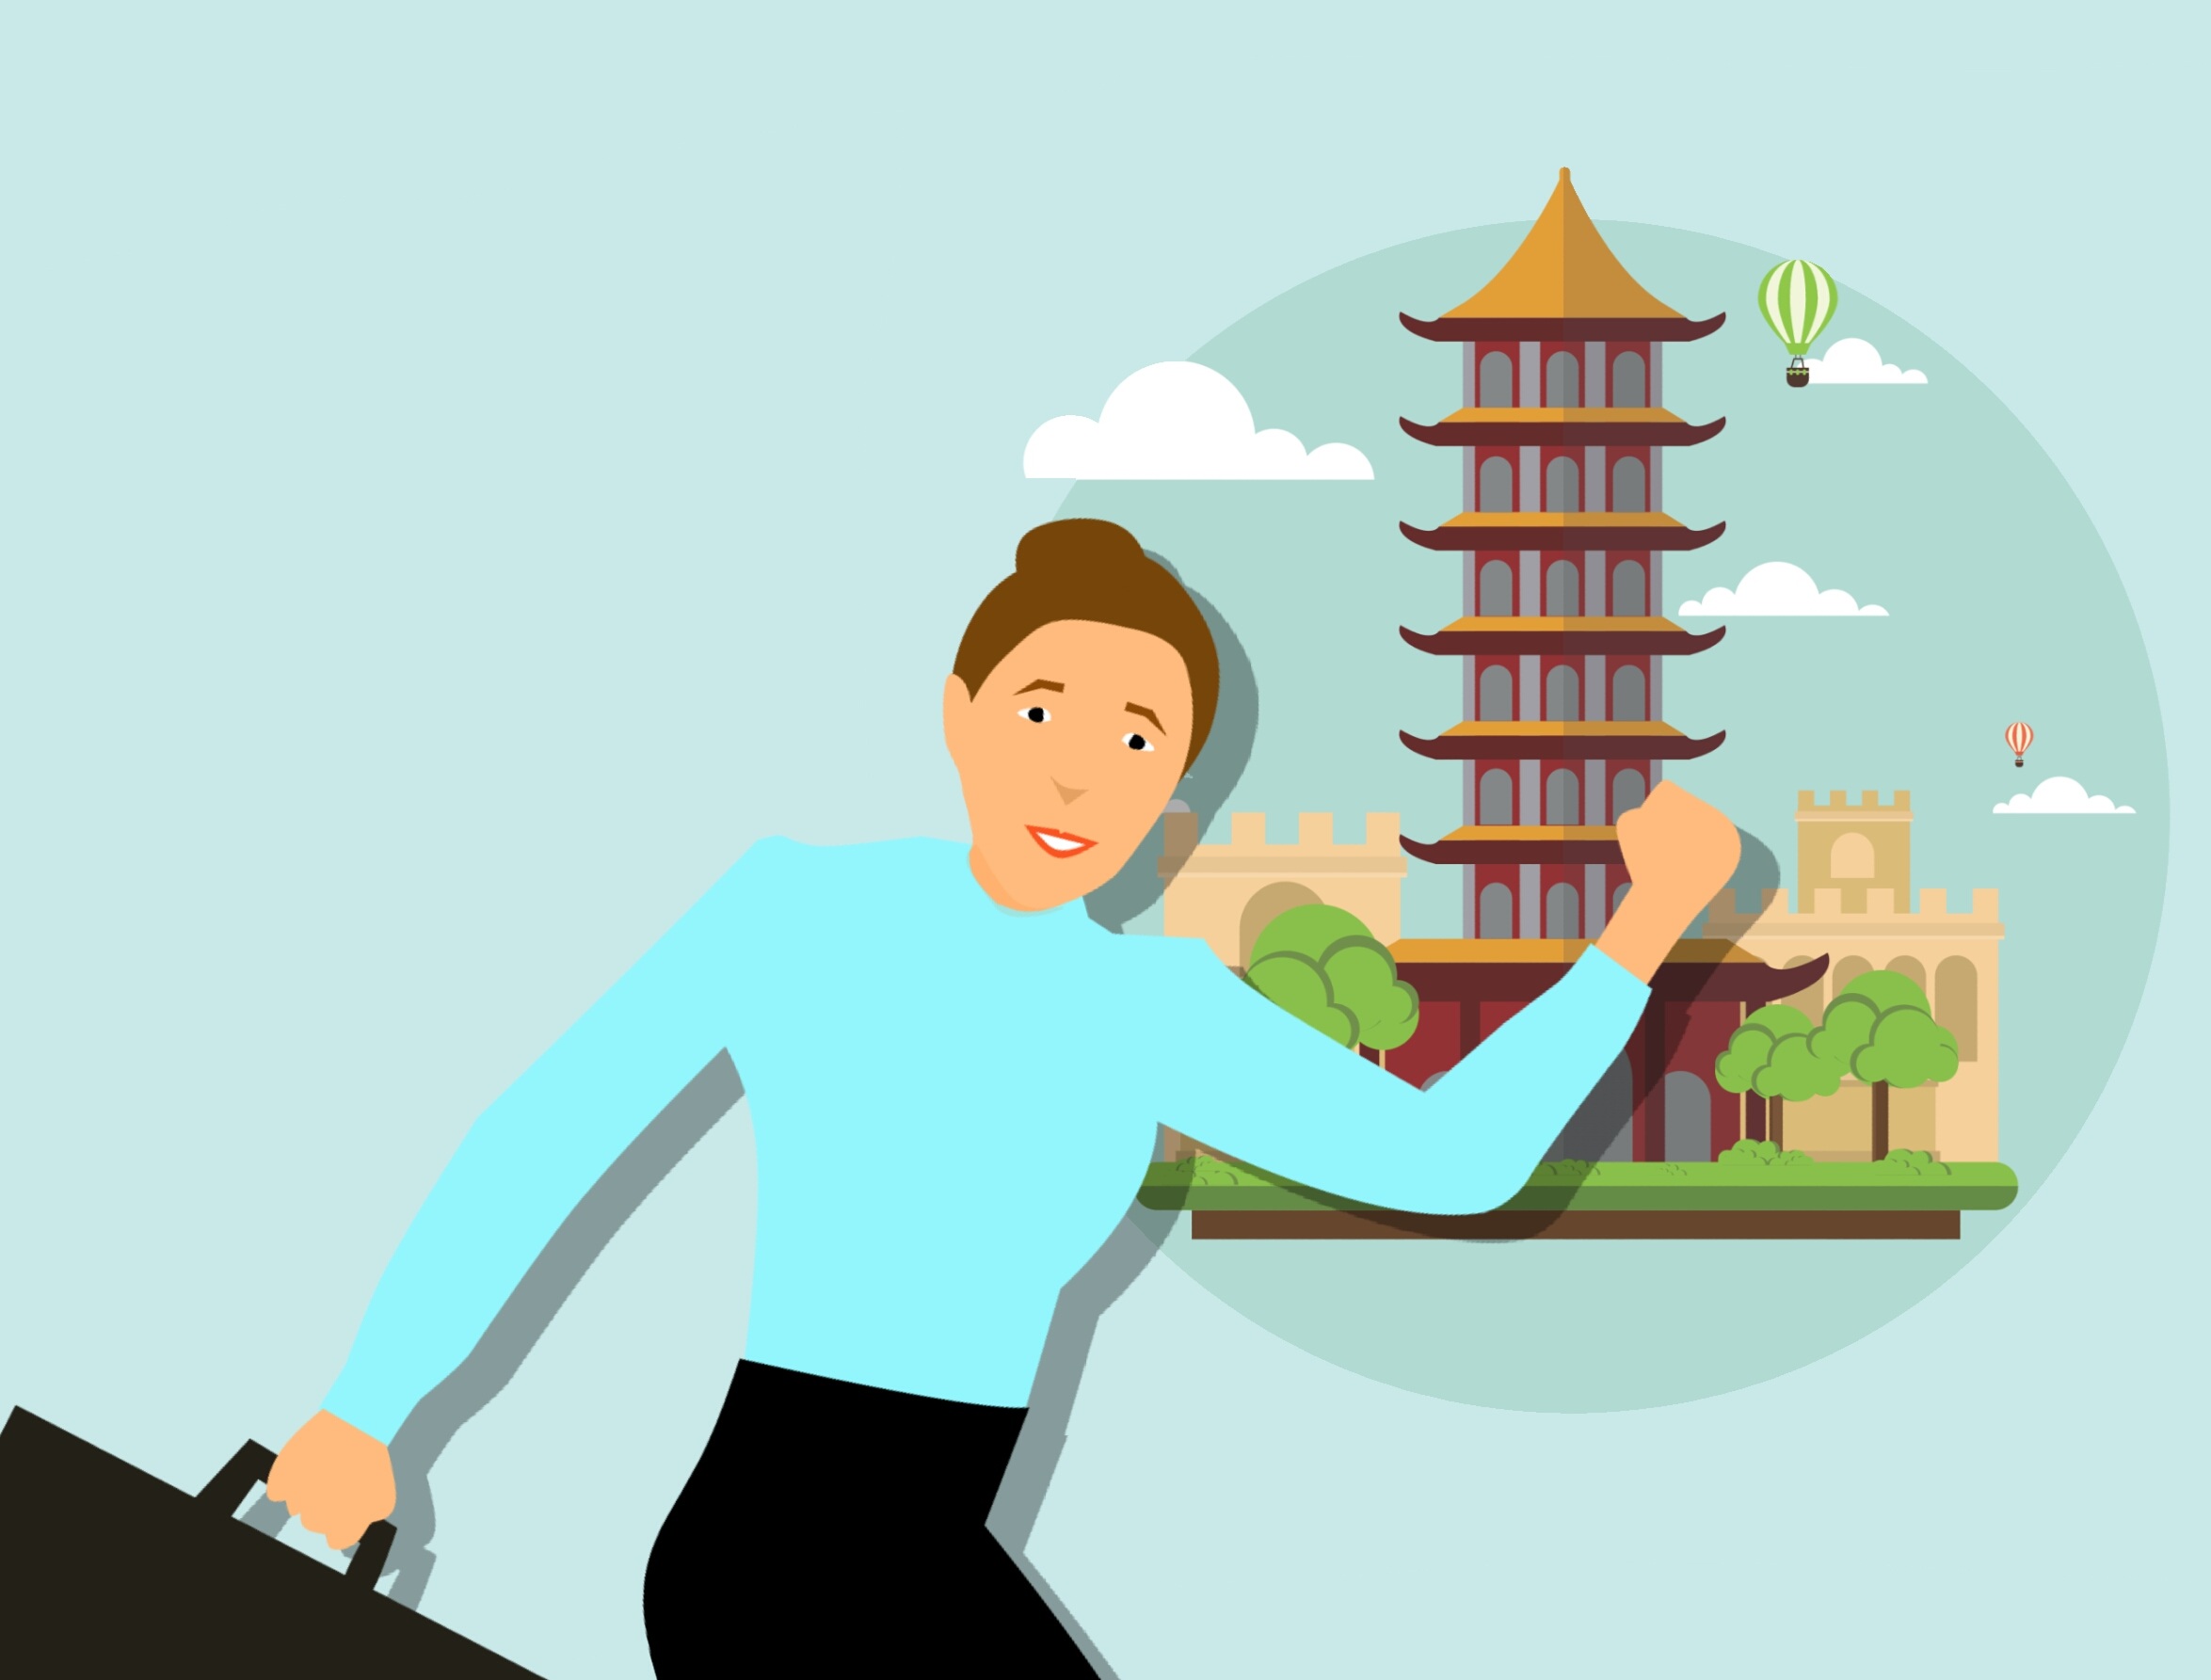
china, traveler, travel woman, chinese, beijing, china city, india, hong kong, china flags, great wall of china, thailand, business, business women, travel icons, travel logo, vacation, travel bag, holidays, business traveler, beach, family travelling, travel background, airport, cartoon, male, human behavior, sitting, illustration, hand, art, happiness, fun, conversation, smile, play, girl